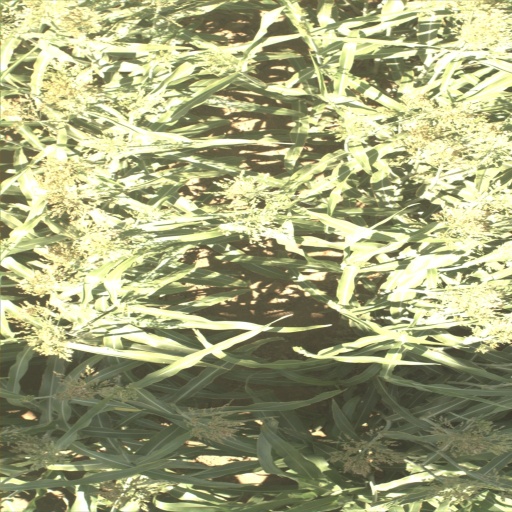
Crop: sorghum